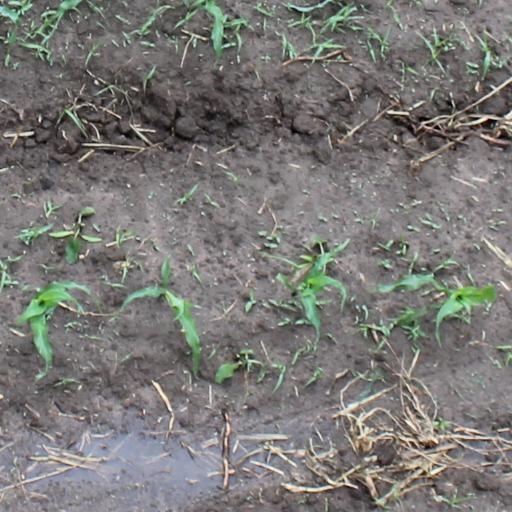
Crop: maize; corn